Nina Kotova

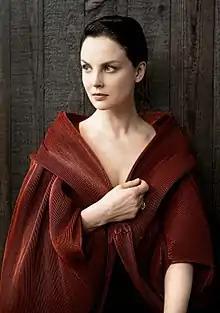
Kotova, by Lisa Mazzucco

Nina Kotova (born 11 October 1969) is an American cellist of Eastern European descent. As well as being a versatile artist and an established composer she is a recording artist who performs both as a soloist with major orchestras and as a chamber musician.